Chilgol

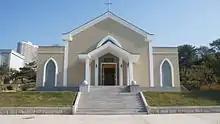
Chilgol Church in Chilgol

Chilgol is a suburb of Pyongyang in the Mangyongdae District.